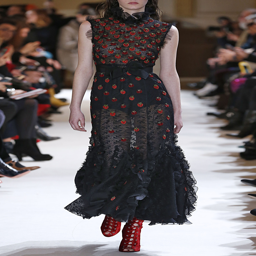
turn heads in an embroidered gown like actor